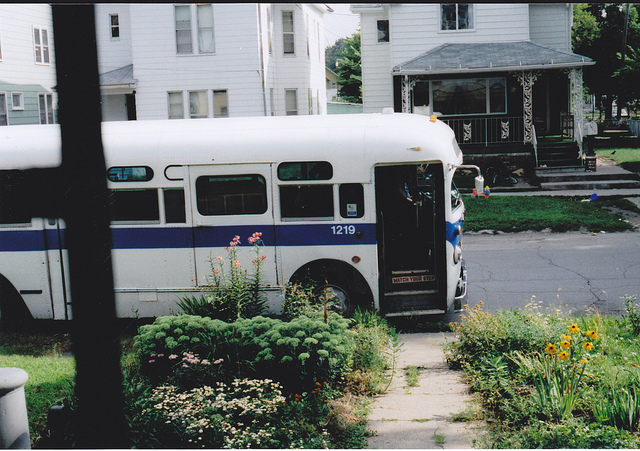
A bus sitting park on a road in front of a house.

A bus stopped in the street with its door open at the entrance to a building waiting for a pickup.

a very long bus moving along the street

A white bus stopped on the side of a road.

A transit bus parked in front of a home sidewalk.